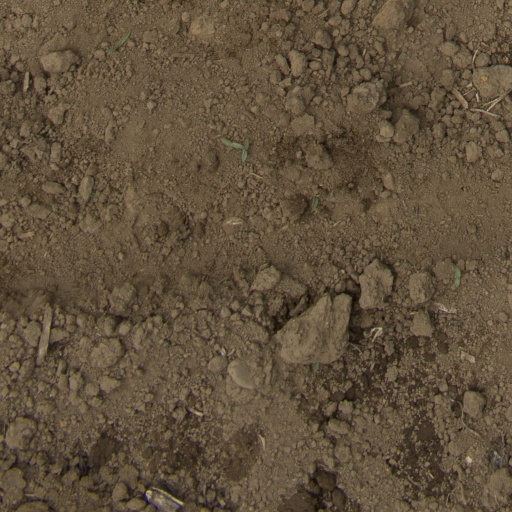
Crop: Jerusalem artichoke